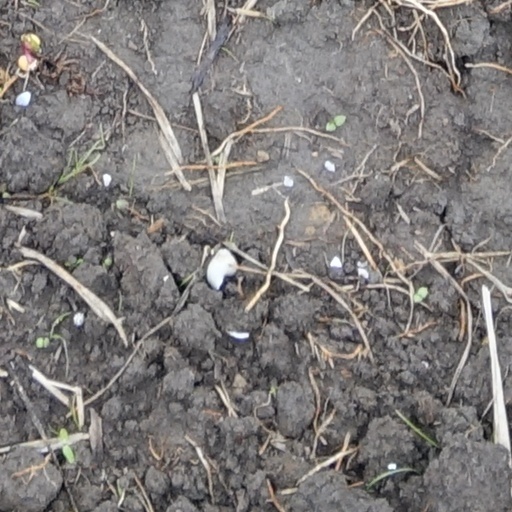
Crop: wheat